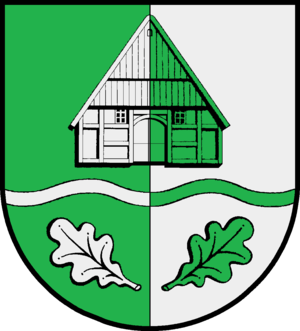
Arpsdorf
Coat of arms of Arpsdorf
Arpsdorf er en kommune og en by i det nordlige Tyskland, beliggende i Amt Mittelholstein i den sydlige del af Kreis Rendsborg-Egernførde. Kreis Rendsborg-Egernførde ligger i den centrale del af delstaten Slesvig-Holsten.